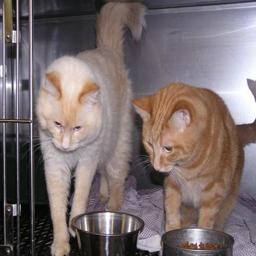
Animal: cats